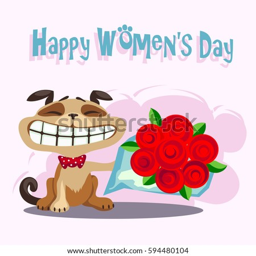
little puppy smiling and holding bouquet of red flowers .